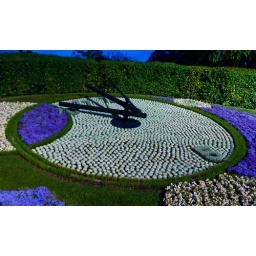
The famous flower clock in Geneve